Chandramukhi

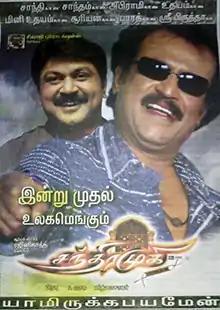
Theatrical release poster

Chandramukhi is a 2005 Indian Tamil-language psychological comedy horror film written and directed by P. Vasu. It is a remake of Vasu's Kannada film "Apthamitra" (2004) which itself was based on the Malayalam film "Manichitrathazhu" (1993). The film stars Rajinikanth, Prabhu and Jyothika along with an ensemble supporting cast, including Vadivelu, Nayanthara, Nassar and Sheela. It revolves around a woman who suffers from dissociative identity disorder that affects a family, and a psychiatrist who intends to solve the case while risking his life.